Henson Park

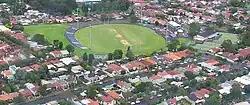
Aerial view from the north east

Henson Park is a multi purpose sports ground in Marrickville, New South Wales, Australia.